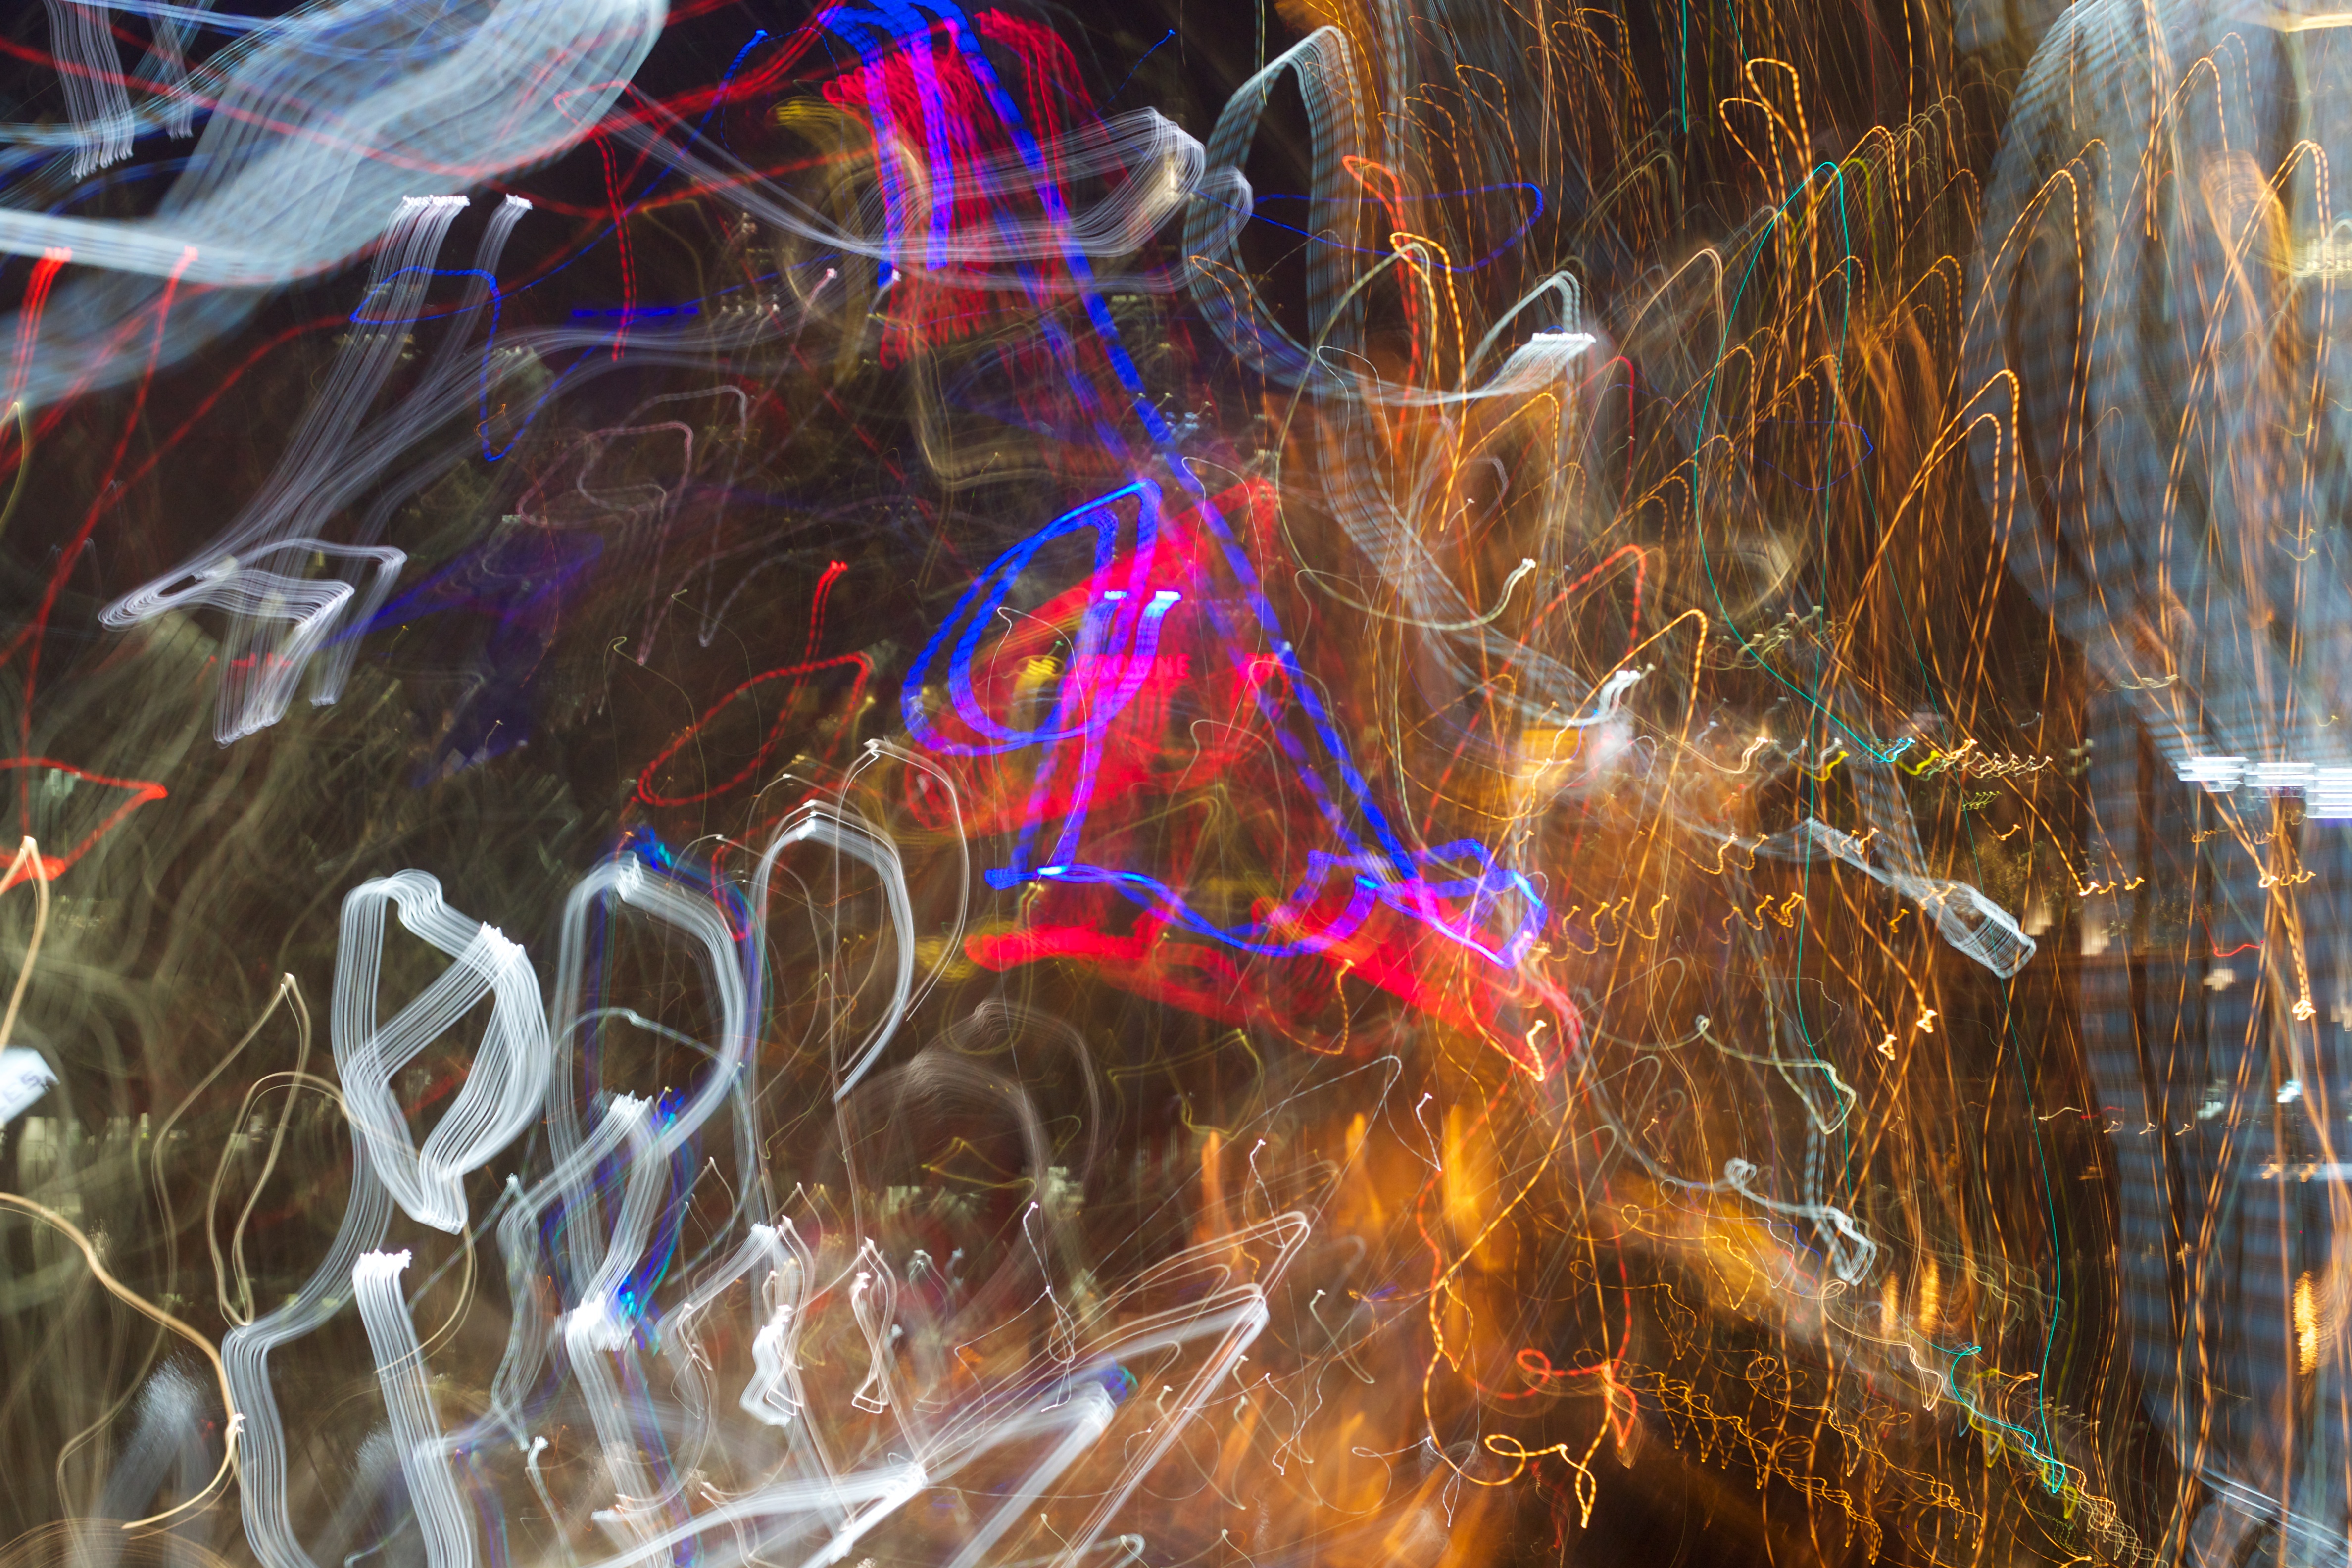
light, reflection, color, art, lightpaint, auodyssey, screenshot, computer wallpaper, psychedelic art